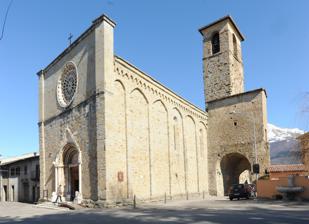
Building: Sant'Agostino, Amatrice
Country: Italy
Year built: 1428
Church in Province of Rieti, Italy Sant'Agostino Chiesa di Sant'Agostino The church of Sant'Agostino in Amatrice prior to the damage sustained in 2016–17 Sant'Agostino Location of church 42°37′43.309″N 13°17′28.846″E / 42.62869694°N 13.29134611°E / 42.62869694; 13.29134611 Location Amatrice , Province of Rieti Country Italy Denomination Roman Catholic History Status Church Founded c. 13th century ( c. 13th century ) Founder(s) Augustinians Dedication Augustine of Hippo Earlier dedication Saint Nicholas Architecture Functional status Closed Architect(s) Giovanni dell'Amatrice Architectural type Romanesque and Gothic Completed 1428 ( 1428 ) Closed 24 August 2016 ( 2016-08-24 ) Specifications Number of spires 1 Materials Sandstone Bells 2 (0) Tenor bell weight 271 pounds (123 kg) 5,000 pounds (2,300 kg) Administration Diocese Rieti Sant'Agostino ( Italian : Chiesa di Sant'Agostino ) is a ruined Roman Catholic church in Amatrice , province of Rieti , Lazio , Italy. It was built in 1428 and it was dedicated to Saint Nicholas , but it was modified over subsequent centuries and rededicated to Saint Augustine of Hippo . Most of the church was destroyed in a series of earthquakes in 2016–17. History The church was built by the Augustinians in 1428, and it was originally dedicated to Saint Nicholas . A plaque on the façade states that the building's architect was Giovanni dell'Amatrice. The church was built near the Porta Carbonara and Amatrice's town walls. The church was rededicated to Saint Augustine of Hippo in the 18th century. In 1580 and again in 1781, the interior and part of the old apse were destroyed by fire, and repair works continued until the 19th century. In 1845, the vault was considered to be unsafe so it was demolished. At this point, the church's interior was whitewashed. The small bell, which weighs 271 pounds (123 kg), was recast by the foundry Pasquale della Noce in 1821. The largest bell of 5,000 pounds (2,300 kg) was retouched by maestro di campane Nicola Marinelli di Gagliano in 1821. The bell tower was restored in 1825 and 1854, since it was in danger of collapsing. Three frescoes, two of which dated back to the 15th century, were discovered within the church in 1894. The rectangular window on the façade was replaced by a rose window in the early 1930s. The façade and bell tower were restored later on in the century. The damaged church in 2016, before more parts of it collapsed The church was severely damaged during an earthquake which hit Central Italy on 24 August 2016, when part of the roof and the upper half of the façade including the rose window collapsed. The remaining parts of the church were further damaged in the January 2017 Central Italy earthquakes , and the bell tower collapsed on 18 January, while the right wall of the church collapsed on 29 January. Only the portal and the left wall of the church remain standing. Architecture The church's portal The church's façade was built out of local sandstone . The lower part of the façade had a late Gothic – Romanesque marble portal with the main entrance. The capitals contained representations of a bear and a caryatid. The lunette was decorated by sculptures of the Madonna and the archangel Gabriel, but these were stolen in the 20th century. The date A.D. MCCCCXXVIII (1428) and the coat of arms of Amatrice could be found on the portal's architrave . The upper part of the façade, which has been destroyed in the 2016 earthquake, was modified according to Renaissance principles. It originally had a rectangular window, but this was replaced by a rose window in the 1930s. A plaque with the old coat of arms of the church and a Latin inscription commemorating the building's architect was found on the right hand side of the façade, below the rose window. A pair of large oblong windows could be found on each side of the church. A bell tower and the medieval Porta Carbonara stood to the rear of the church. The church's interior dated back to the 18th century, and it had only a few elements of note. The following frescoes were found on the left side: l'Annunciazione (the Annunciation ) – dated 1491, probably the work of Carlo Crivelli but sometimes alternatively attributed to Dionisio Cappelli [ it ] Madonna in trono con il Bambino (Enthroned Madonna and Child) – dated 1497. It was painted on an earlier fresco, parts of which are still visible before the 2016 earthquake. Madonna del Rosario ( Our Lady of the Rosary ) – dated much later than the previous two frescoes. A set of bas-relief terracotta Stations of the Cross were found on the right hand side of the church. Convent An Augustinian convent which dated back to at least the late 13th century originally stood near the church. It was closed in 1809, at the same time when the Archive and the Library were destroyed. It was in a state of disrepair by 1824, and attempts to convert it for public use such as a prison or hospital in 1836 were unsuccessful. The convent was used as a barn and slaughterhouse, before being completely demolished. No remains have survived today. References